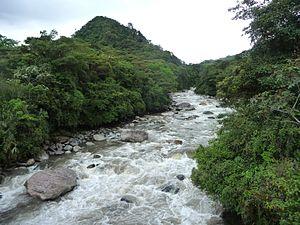
La rivière Topo (Tungurahua, Équateur). Русский: Река Топо (Тунгурауа, Эквадор).
L'eau douce est une eau dont la salinité faible permet la consommation. C'est l'eau des rivières, des lacs, de pluie, des glaciers, des tourbières, etc. par opposition à l'eau de mer. C'est un critère de potabilité essentiel car l'eau est très difficilement débarrassée du sel en solution. Une eau douce contient généralement moins d'un gramme de matières solides dissoutes par litre. À titre de comparaison, l'eau de mer en contient plus de trente et le sérum physiologique en contient 9 g/litre.